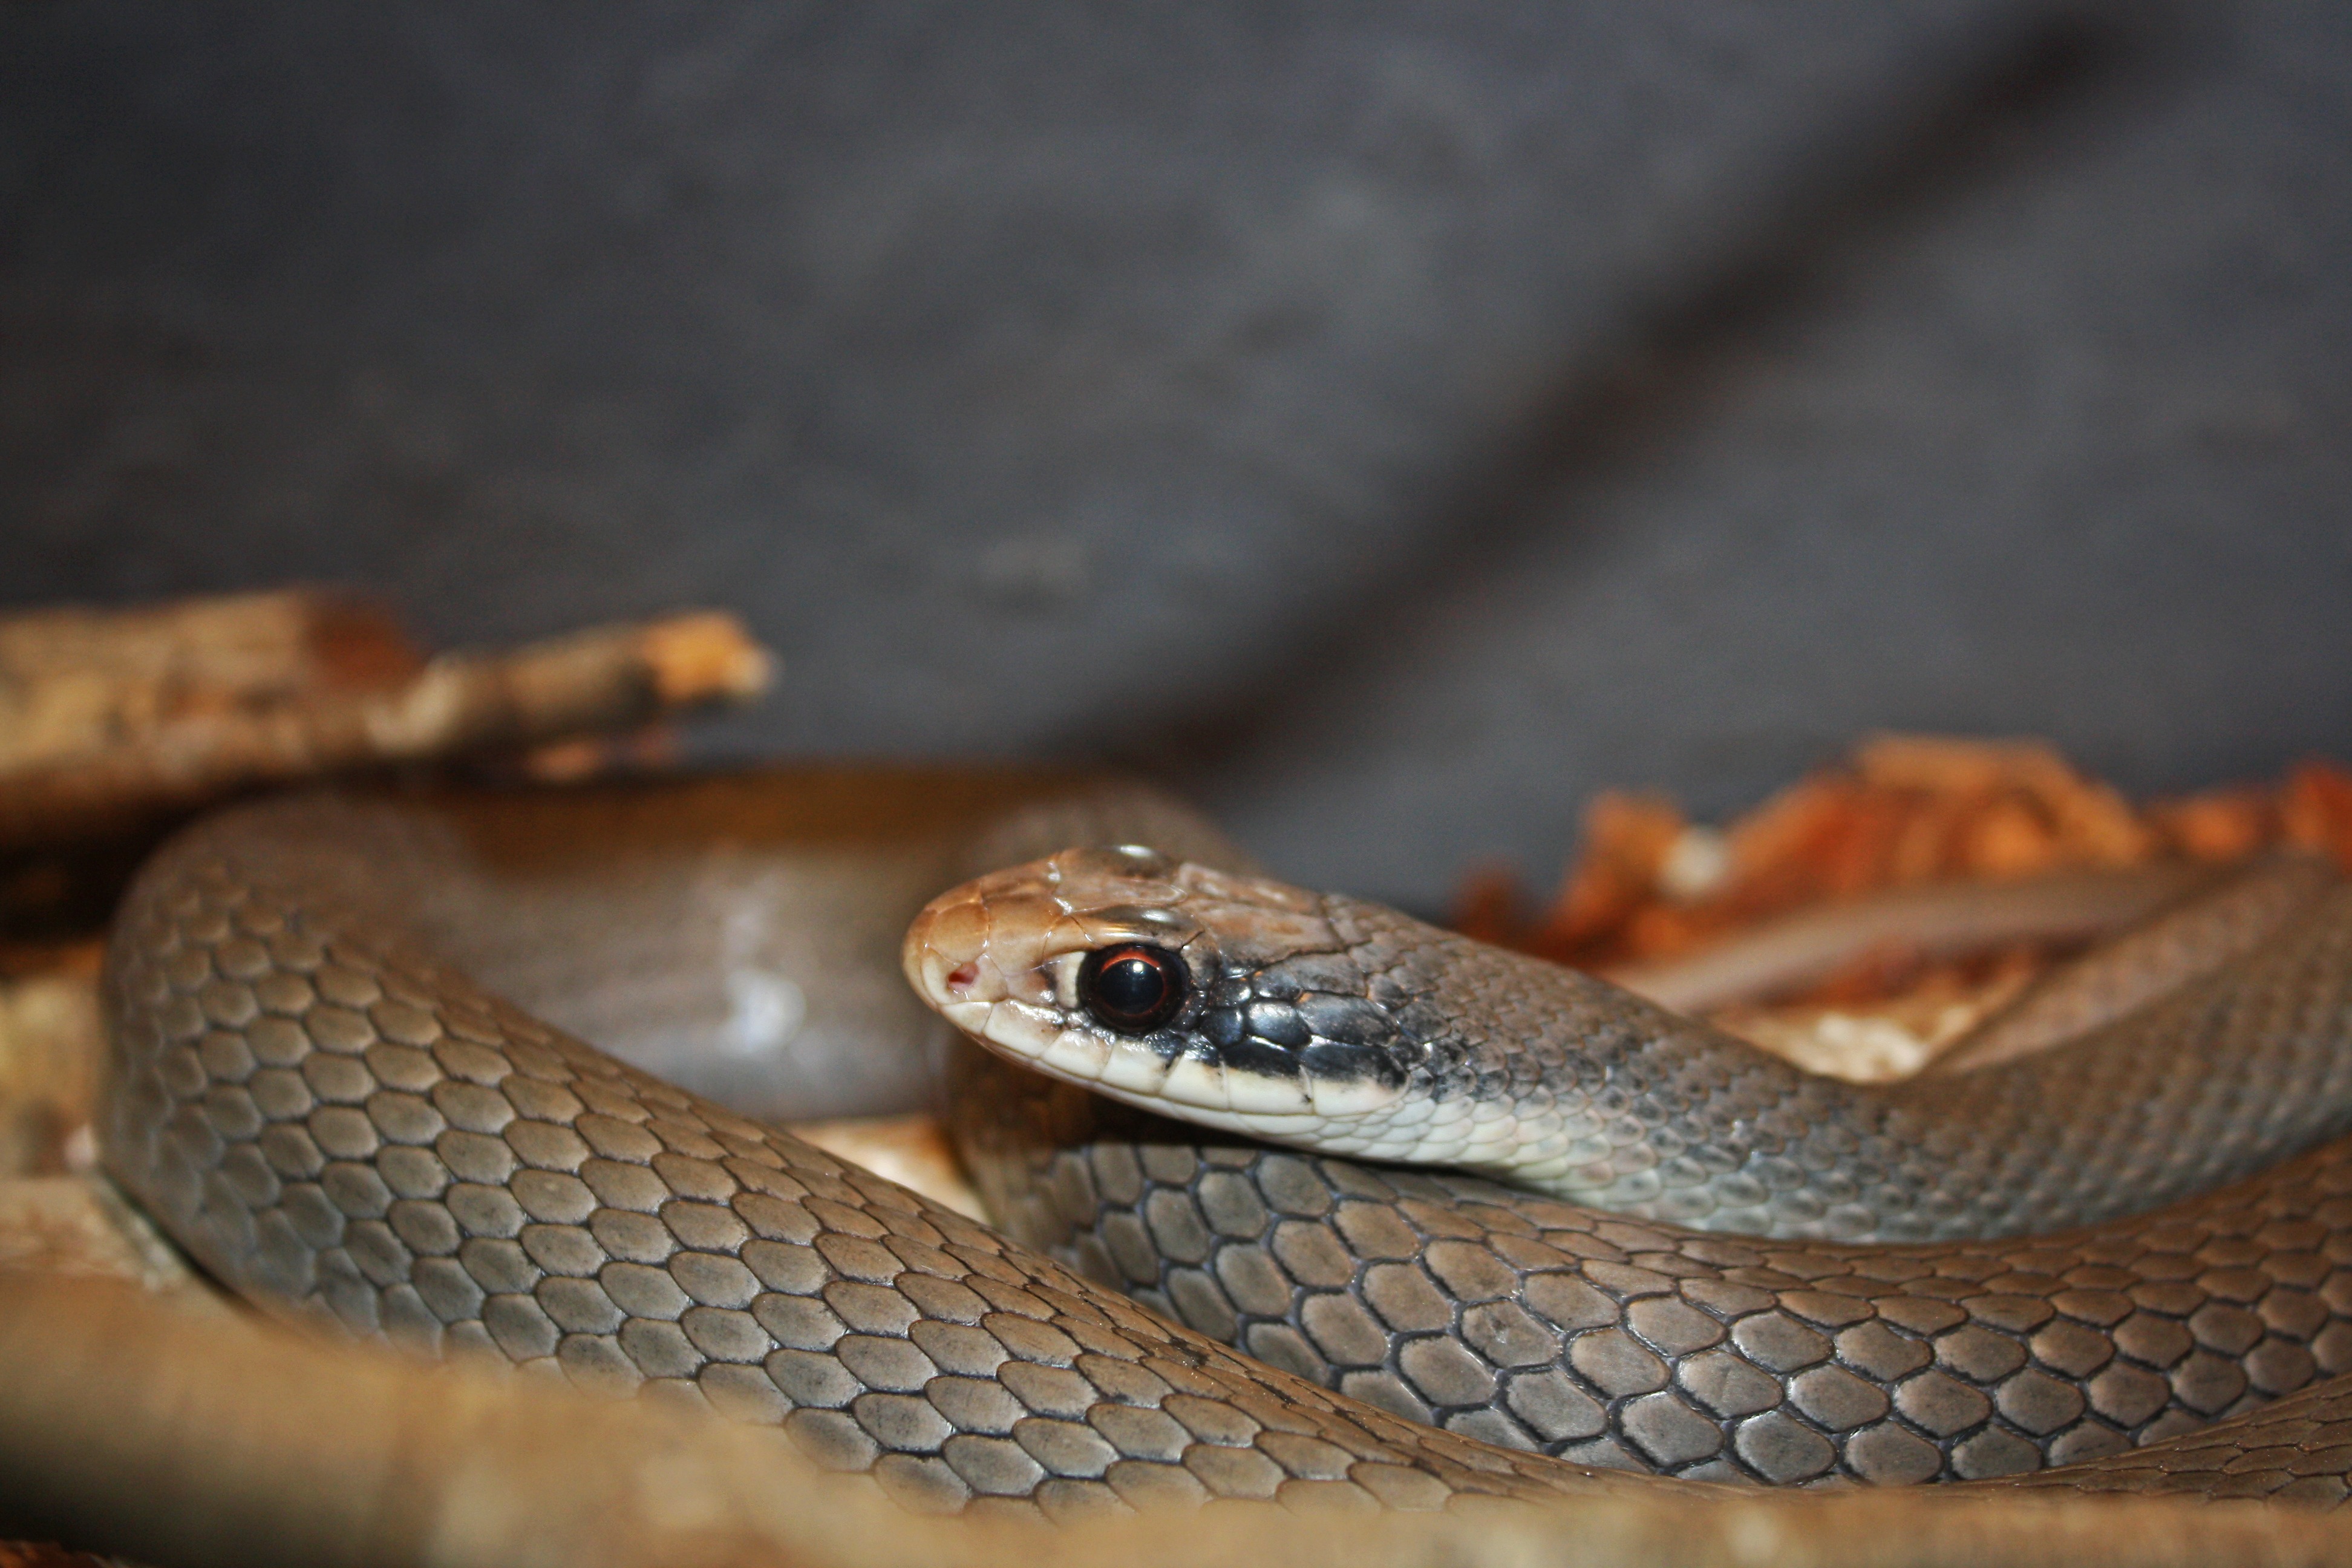
spooky, animal, wildlife, gray, reptile, fauna, close up, scary, snake, vertebrate, creature, creepy, terrarium, snakes, python, evil, serpent, macro photography, sneaky, snakehead, garter snake, colubridae, sidewinder, serpentes, boa constrictor, scaled reptile, boas, hognose snake